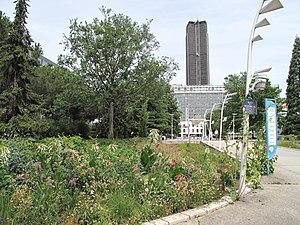
Jardin Atlantique au dessus des voies de la gare Montparnasse à Paris